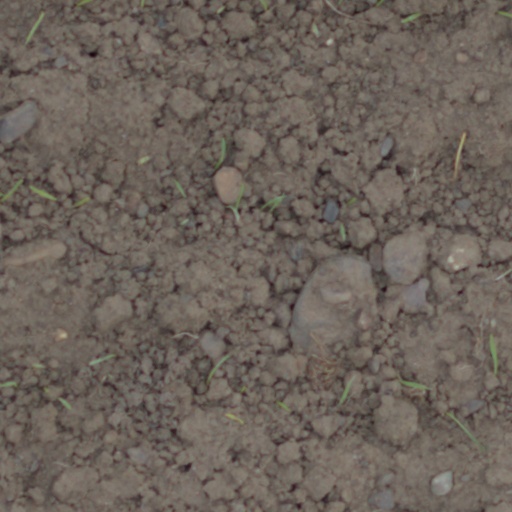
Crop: wheat